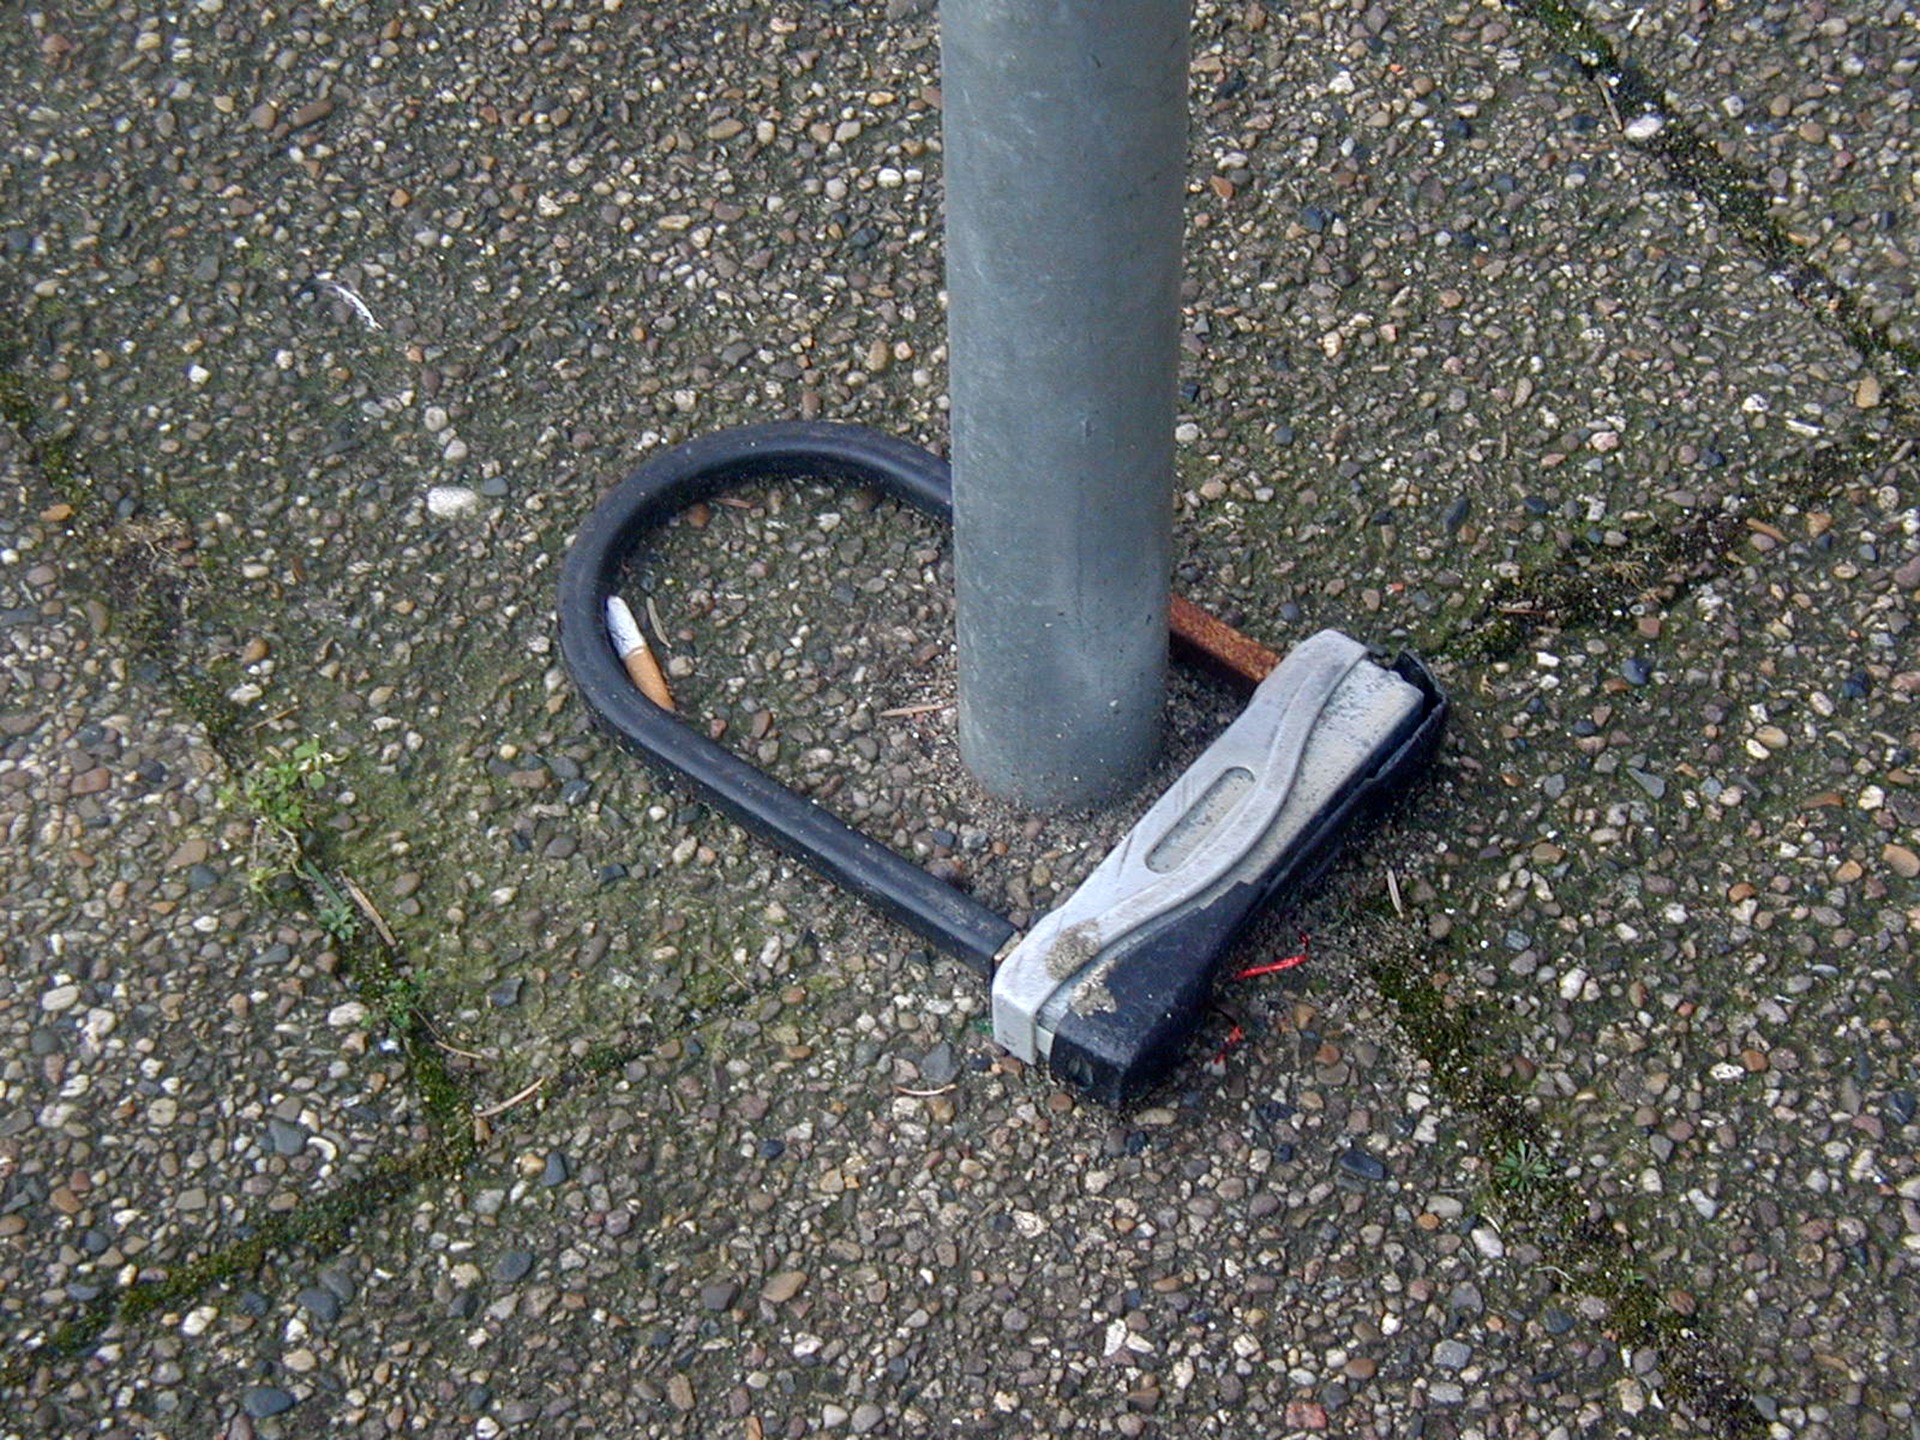
track, lawn, sidewalk, asphalt, soil, castle, close, security, secure, road surface, theft protection, bike lock, wheel lock